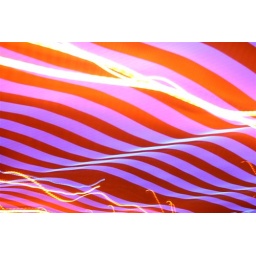
There were blue lights on a bridge above highway A27 near Vianen, The Netherlands.